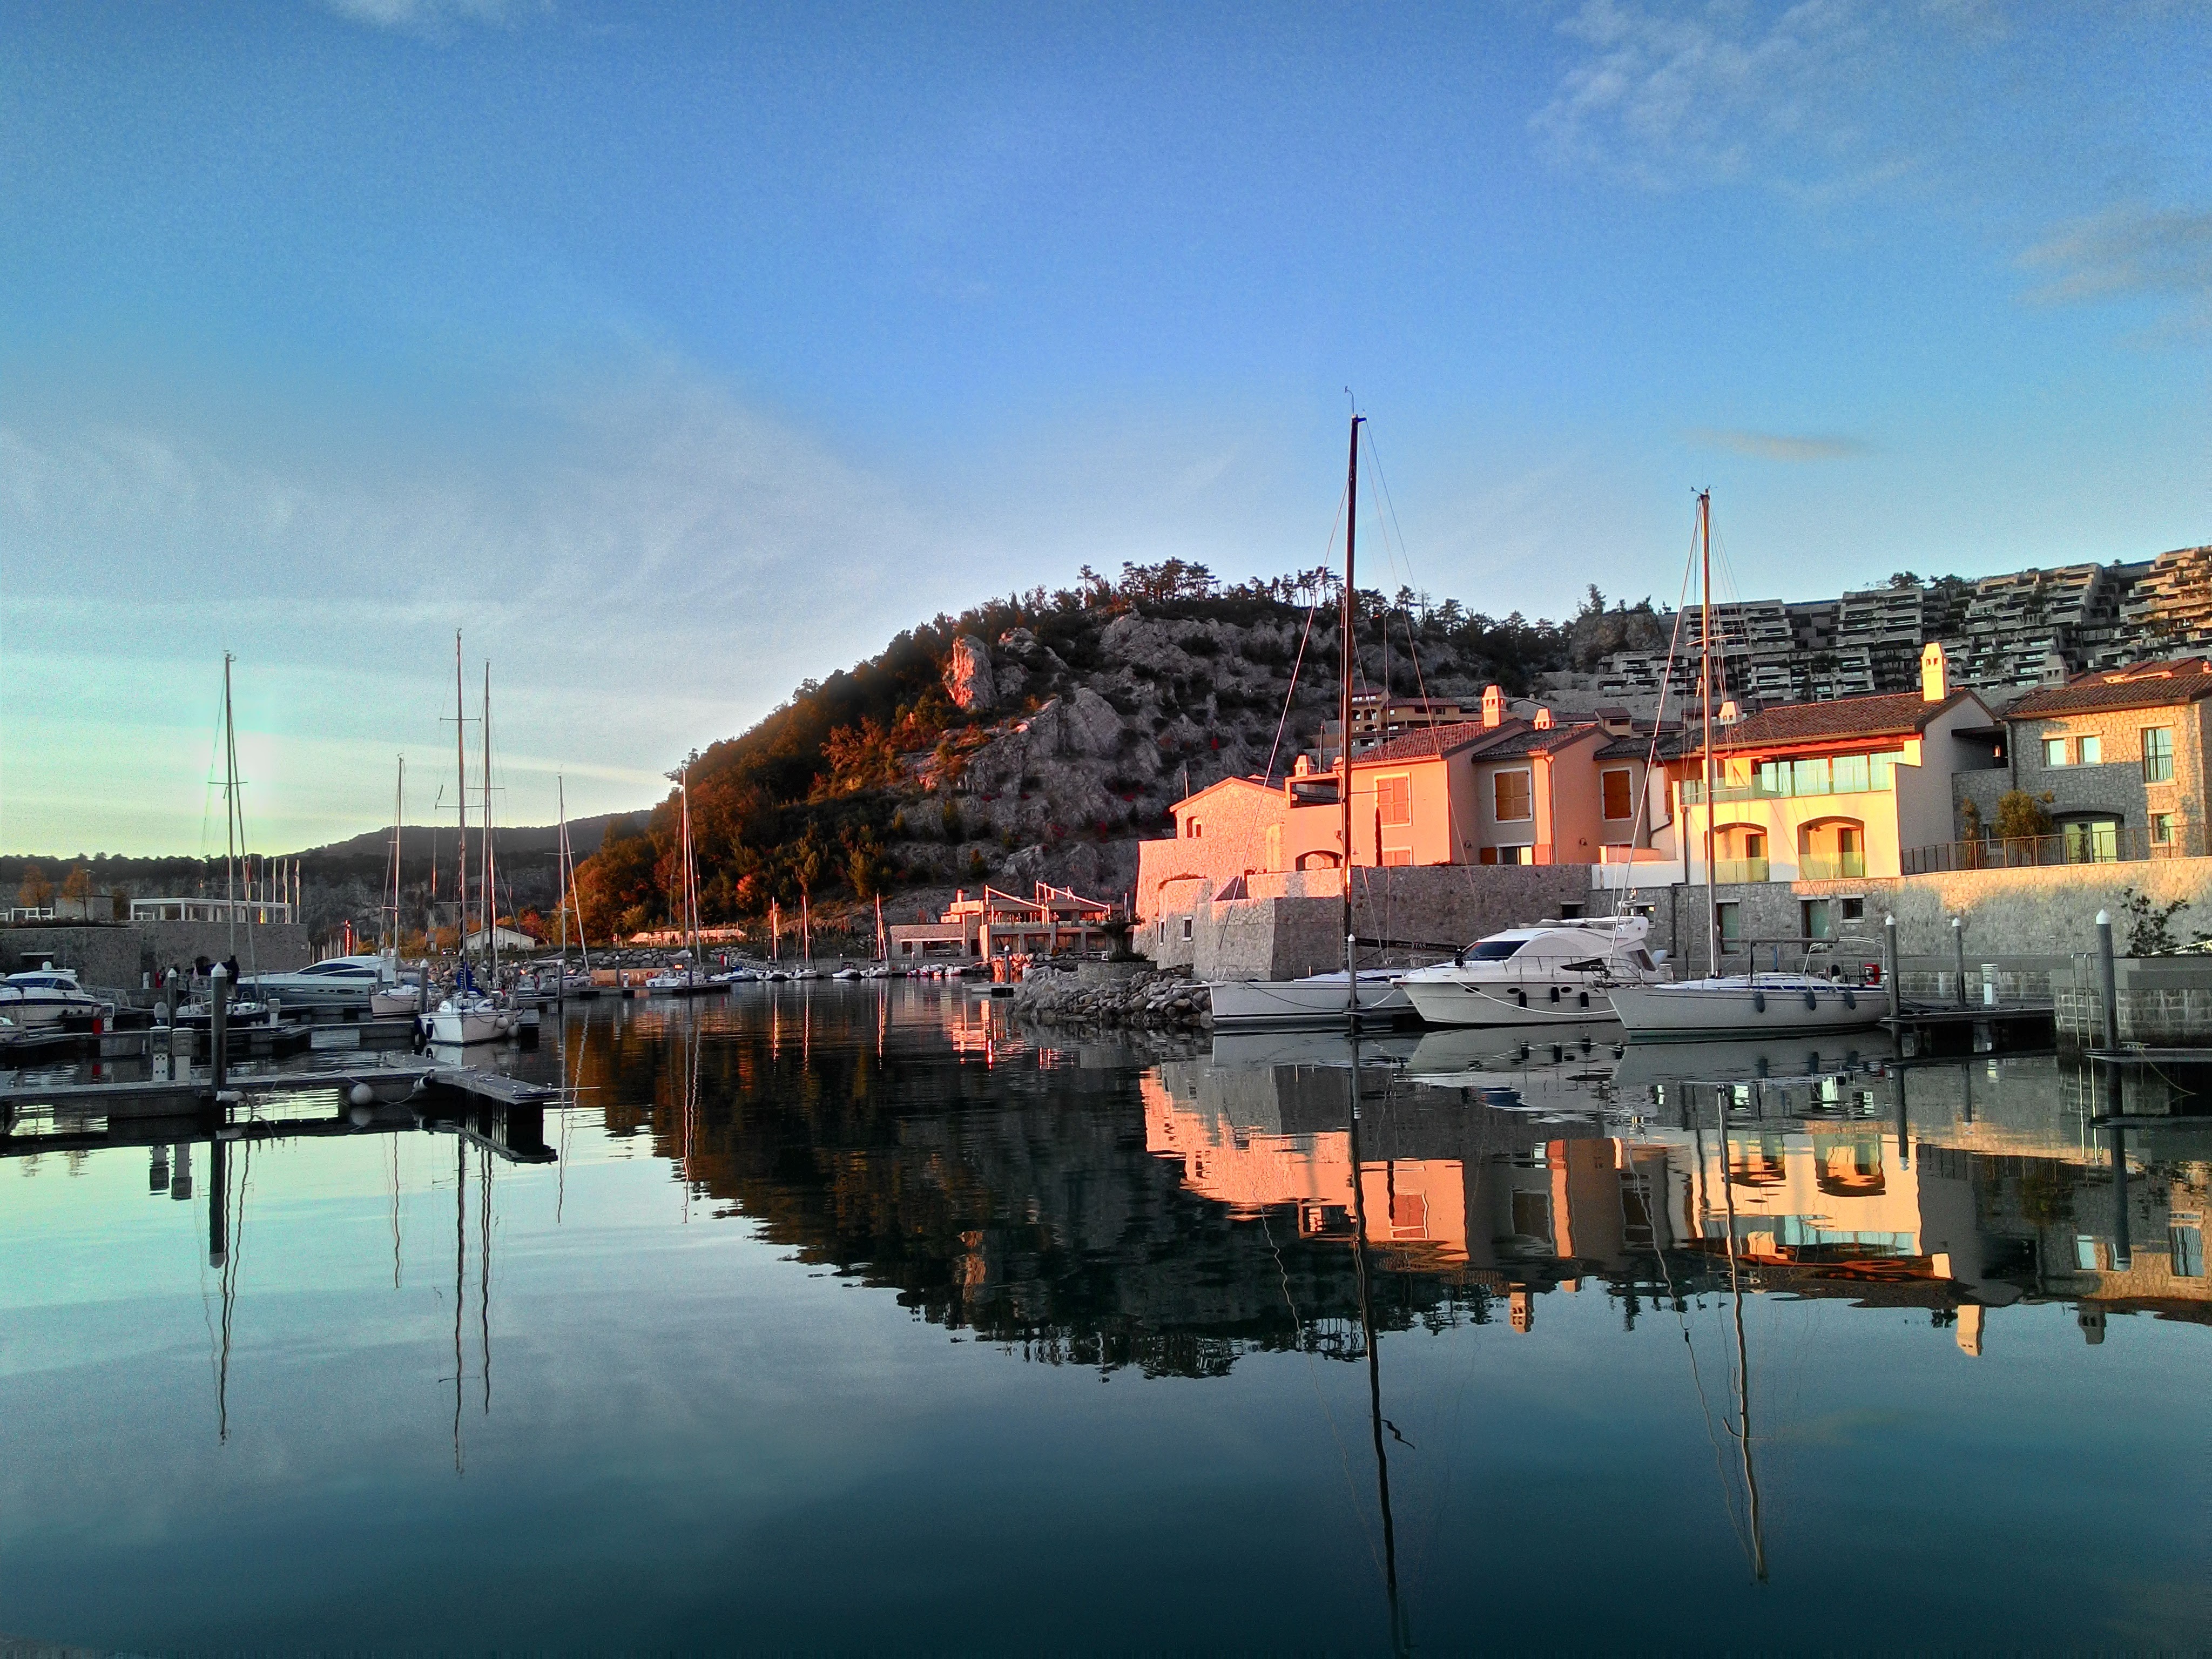
sea, coast, dock, cityscape, panorama, dusk, evening, reflection, mediterranean, vehicle, bay, italy, harbor, marina, port, stadium, waterway, costa, trieste, aerial photography, marine village